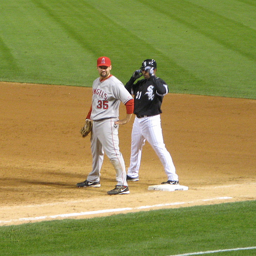
Two baseball players standing next to each other in a baseball field,
Two baseball players standing on a base during a game.
Two baseball players standing at first base in a professional baseball game.
A couple of baseball players standing on top of a field.
Players on opposing teams near base during a game.